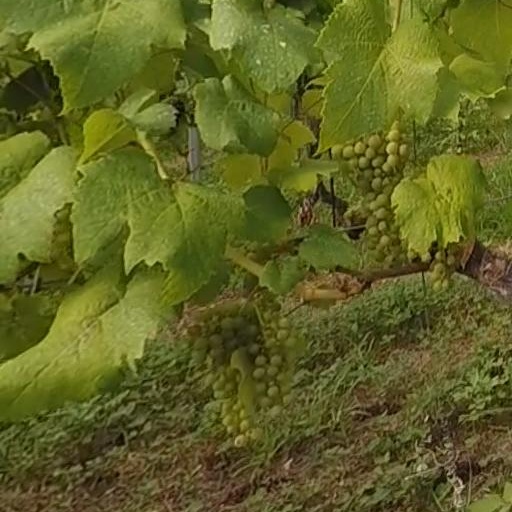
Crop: grape